2021 State Opening of Parliament

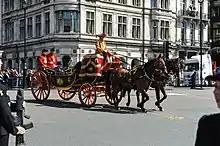
The traditional horse drawn carriage in 2015

The ceremony was different from usual protocol, being the first since the COVID-19 pandemic began. Only 74 people were allowed in the House of Lords when the speech was read, with a further 34 MPs and peers sitting in the Royal Gallery. The Queen travelled from Buckingham Palace in a Range Rover instead of the traditional carriage.